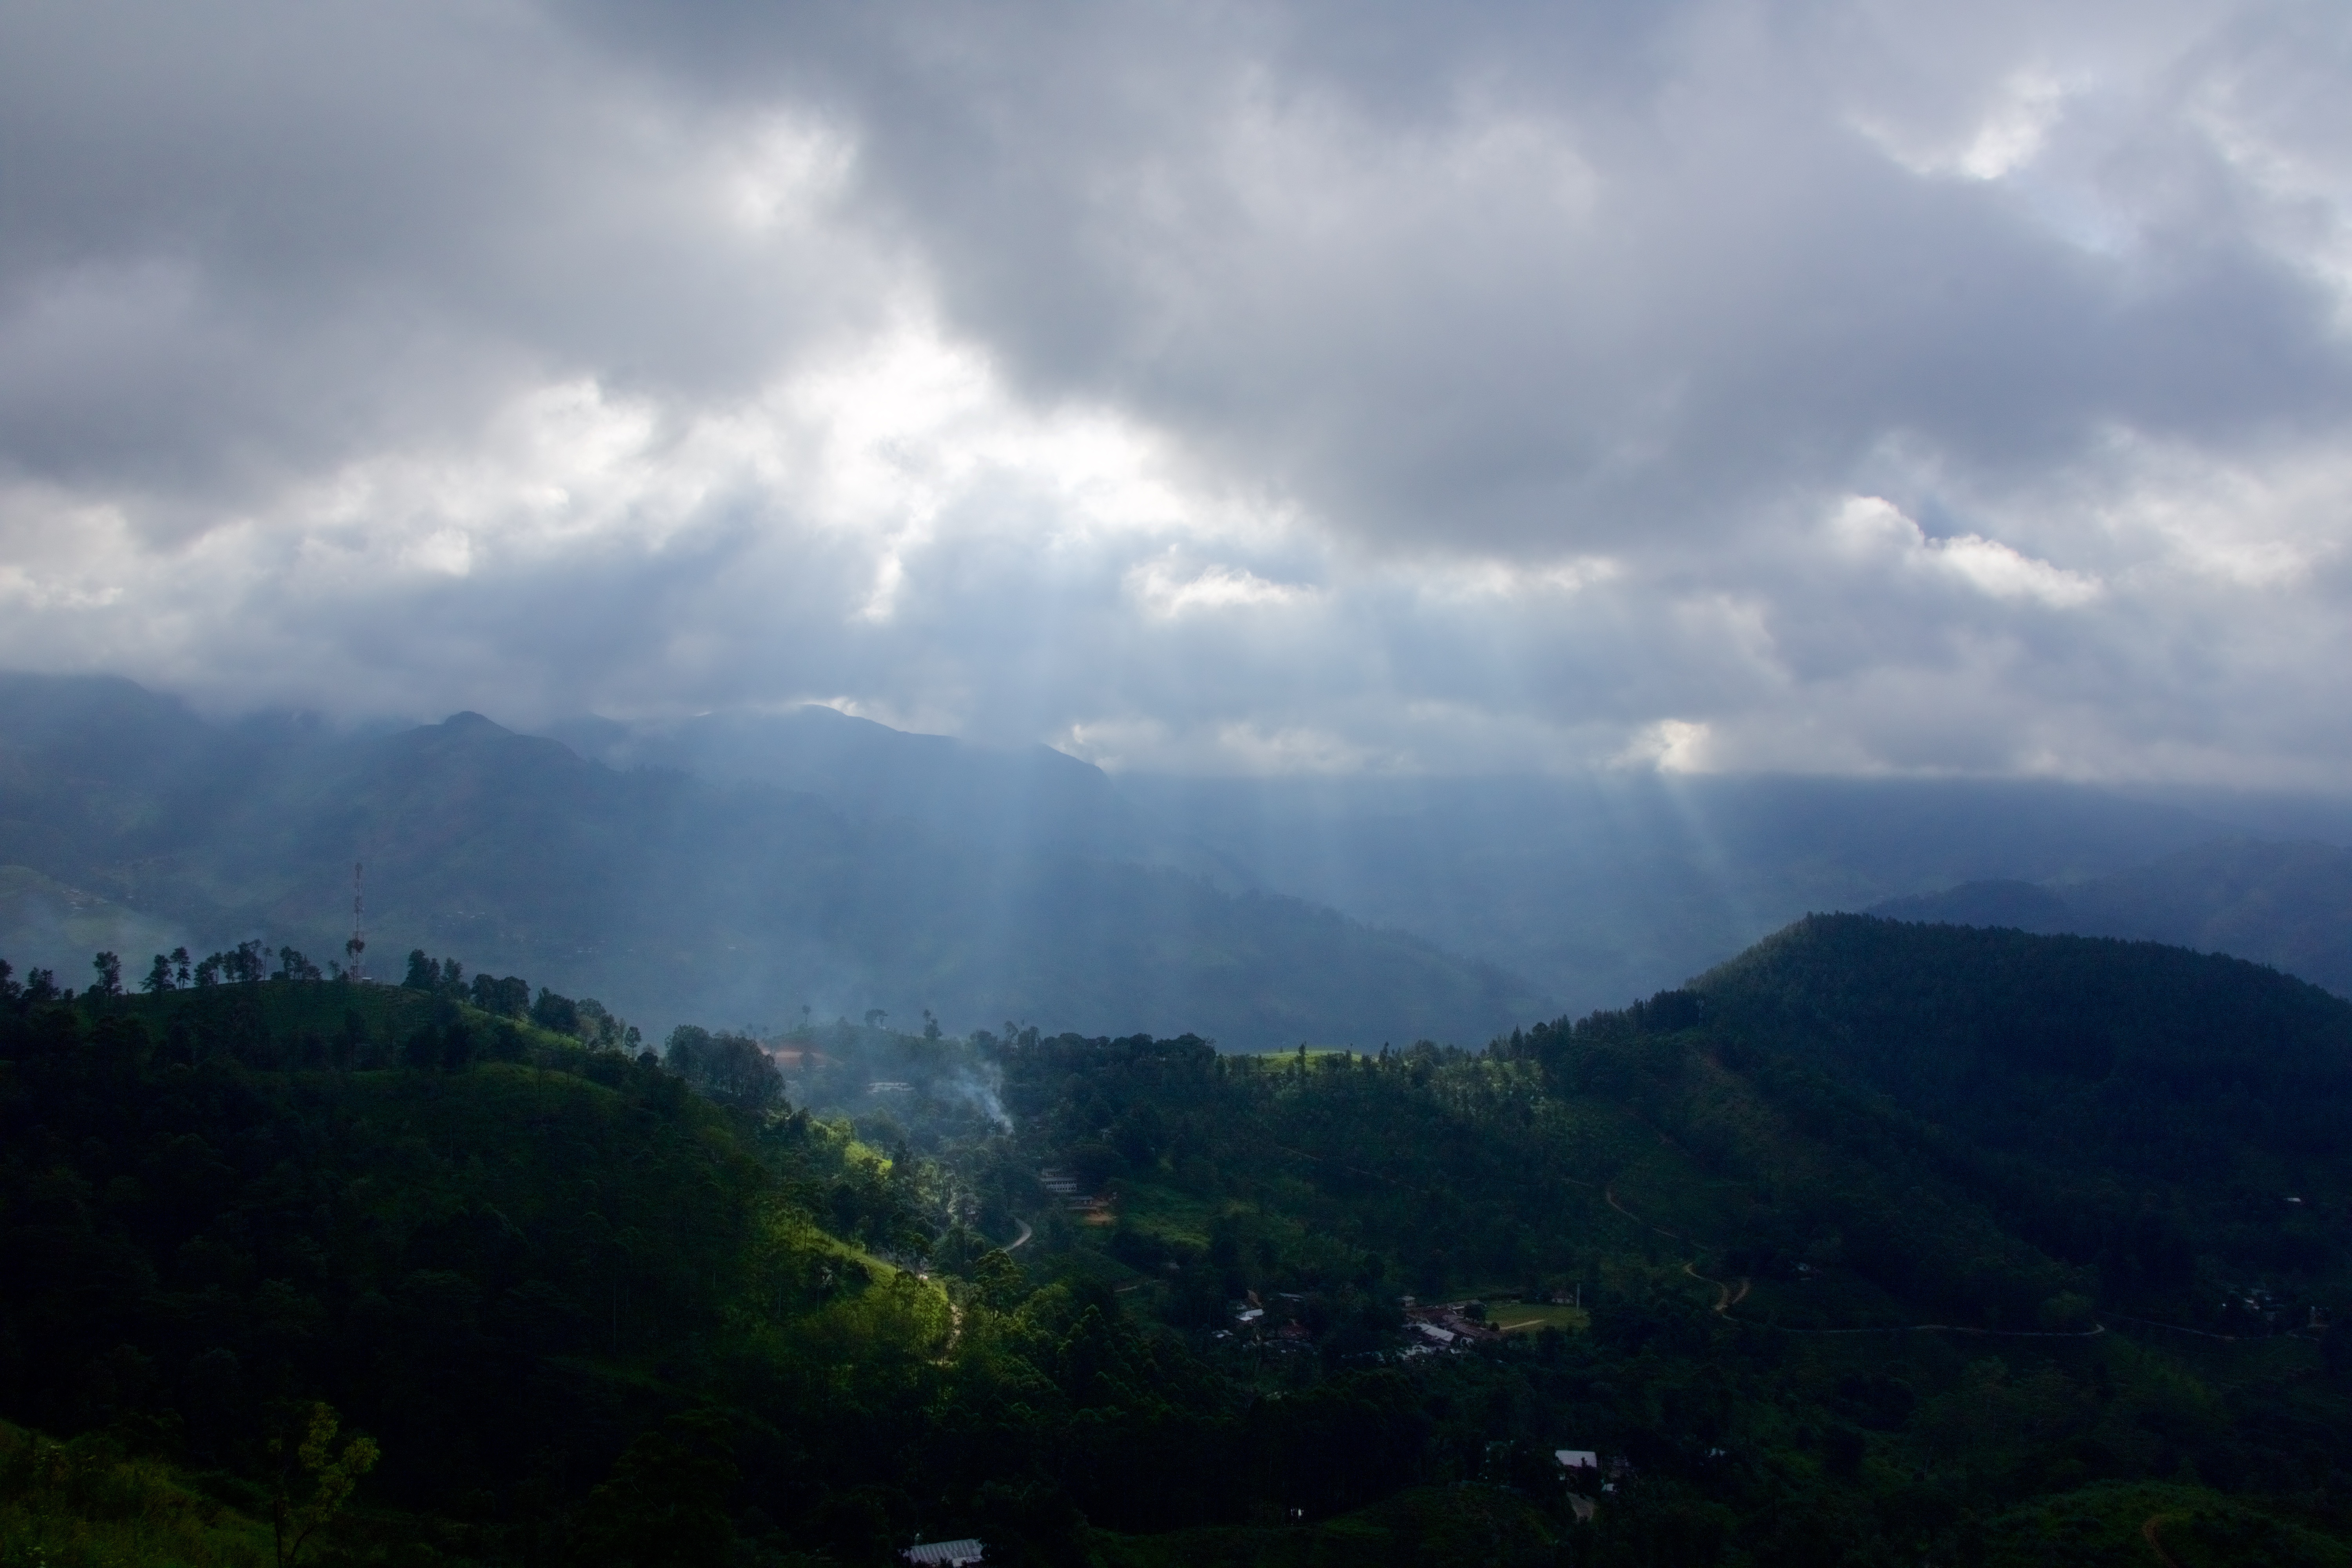
landscape, nature, forest, mountain, cloud, sky, mist, sunlight, morning, hill, valley, mountain range, weather, highland, plateau, rural area, landform, meteorological phenomenon, geographical feature, atmospheric phenomenon, atmosphere of earth, mountainous landforms